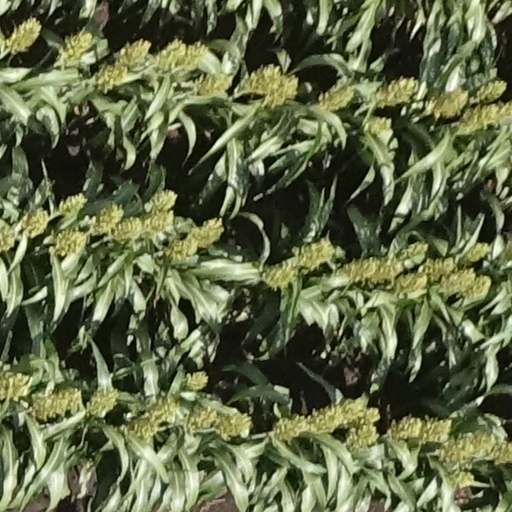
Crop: sorghum